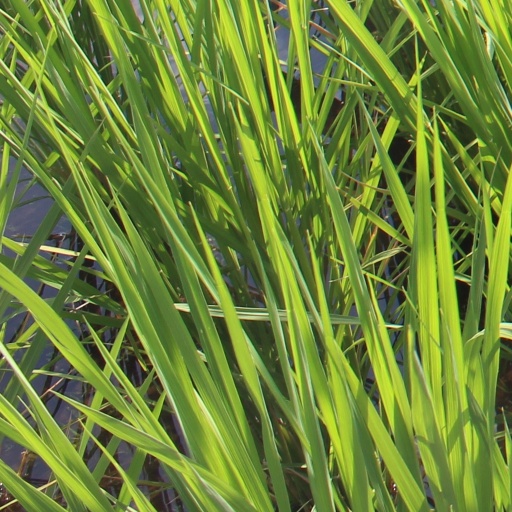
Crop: rice